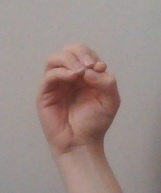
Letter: ha